Thomas Lincoln Casey Sr.

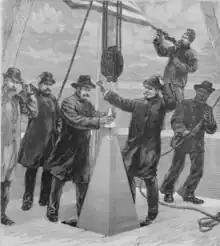
P. H. McLaughlin setting the capstone (aluminum apex) on the Washington Monument. Colonel Thomas Lincoln Casey has his hands up.

Casey's most famous project was the completion of the Washington Monument. Construction on the monument had been abandoned 24 years earlier, in 1854, due to technical and managerial problems. In its place stood a 170-foot tall pile of marble which was leaning to the northwest due to an unstable foundation. The structure was a public embarrassment and target of criticism from newspapers across the nation.